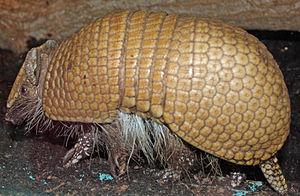
Les Lagunas de Guanacache connues aussi sous le nom de Bañados de Guanacache ou de Huanacache, en Argentine, sont une grande zone humide située au nord-est de la province de Mendoza, au sud-est de celle de San Juan, et au nord-ouest de celle de San Luis, dans la région argentine appelée Cuyo.